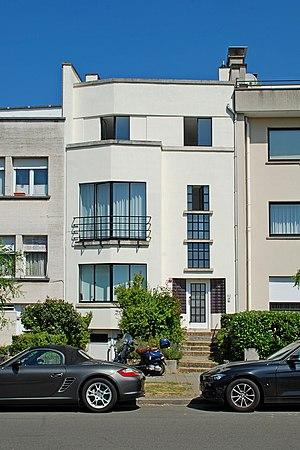
Belgique - Bruxelles - Woluwe-Saint-Pierre - Maison-atelier du peintre Jean Borin (modernisme - architecte Jacques Obozinski - 1932)
La maison-atelier du peintre Jean Borin est un bâtiment de style moderniste édifié par l'architecte Jacques Obozinski à Woluwe-Saint-Pierre en Belgique.